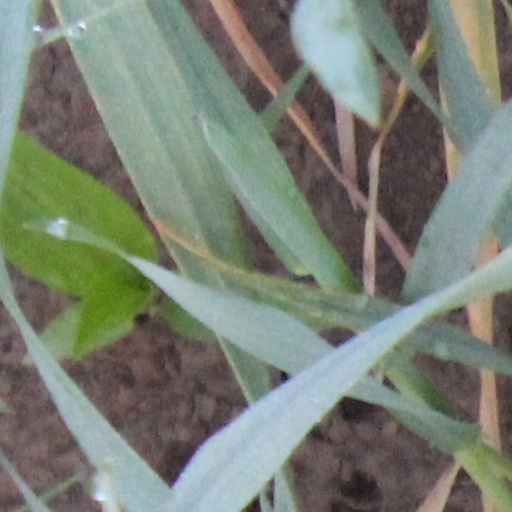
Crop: wheat